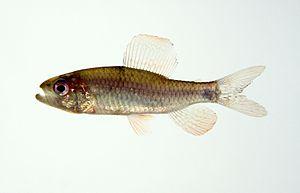
Crenuchus est un genre de poissons téléostéens de la famille des Crenuchidae et de l'ordre des Characiformes. Le genre Crenuchus est mono-typique, c'est-à-dire qu'il n'est composé que d'une seule espèce, Crenuchus spilurus.
Crenuchidae forment une famille de poissons d'eau douce appartenant à l'ordre des Characiformes. Cette famille regroupe 12 genres. Les Crenuchidae ou dard de sable d'Amérique du Sud regroupes 12 genres comprennent environ 74 espèces, bien que plusieurs espèces sont non décrites. Ces poissons sont relativement petits et proviennent de l'Est du Panama et de l'Amérique du Sud les deux sous-familles ont déjà été inclus dans la famille Characidae, et ont été placés dans une famille séparée par Buckup, 1998. En 1993 Buckup a révisé tous les genres, sauf les Characidium.
Les Characiformes sont un ordre de poissons Actinoptérygiens, comprenant les characins et leurs semblables. Ils sont quelques milliers d'espèces différentes y compris les fameux piranhas et Tétras.